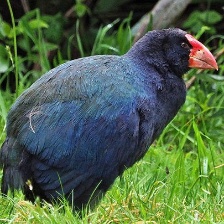
Species: TAKAHE
Scientific name: PORPHYRIO HOCHSTETTERI
ImageNet parent category: european_gallinule